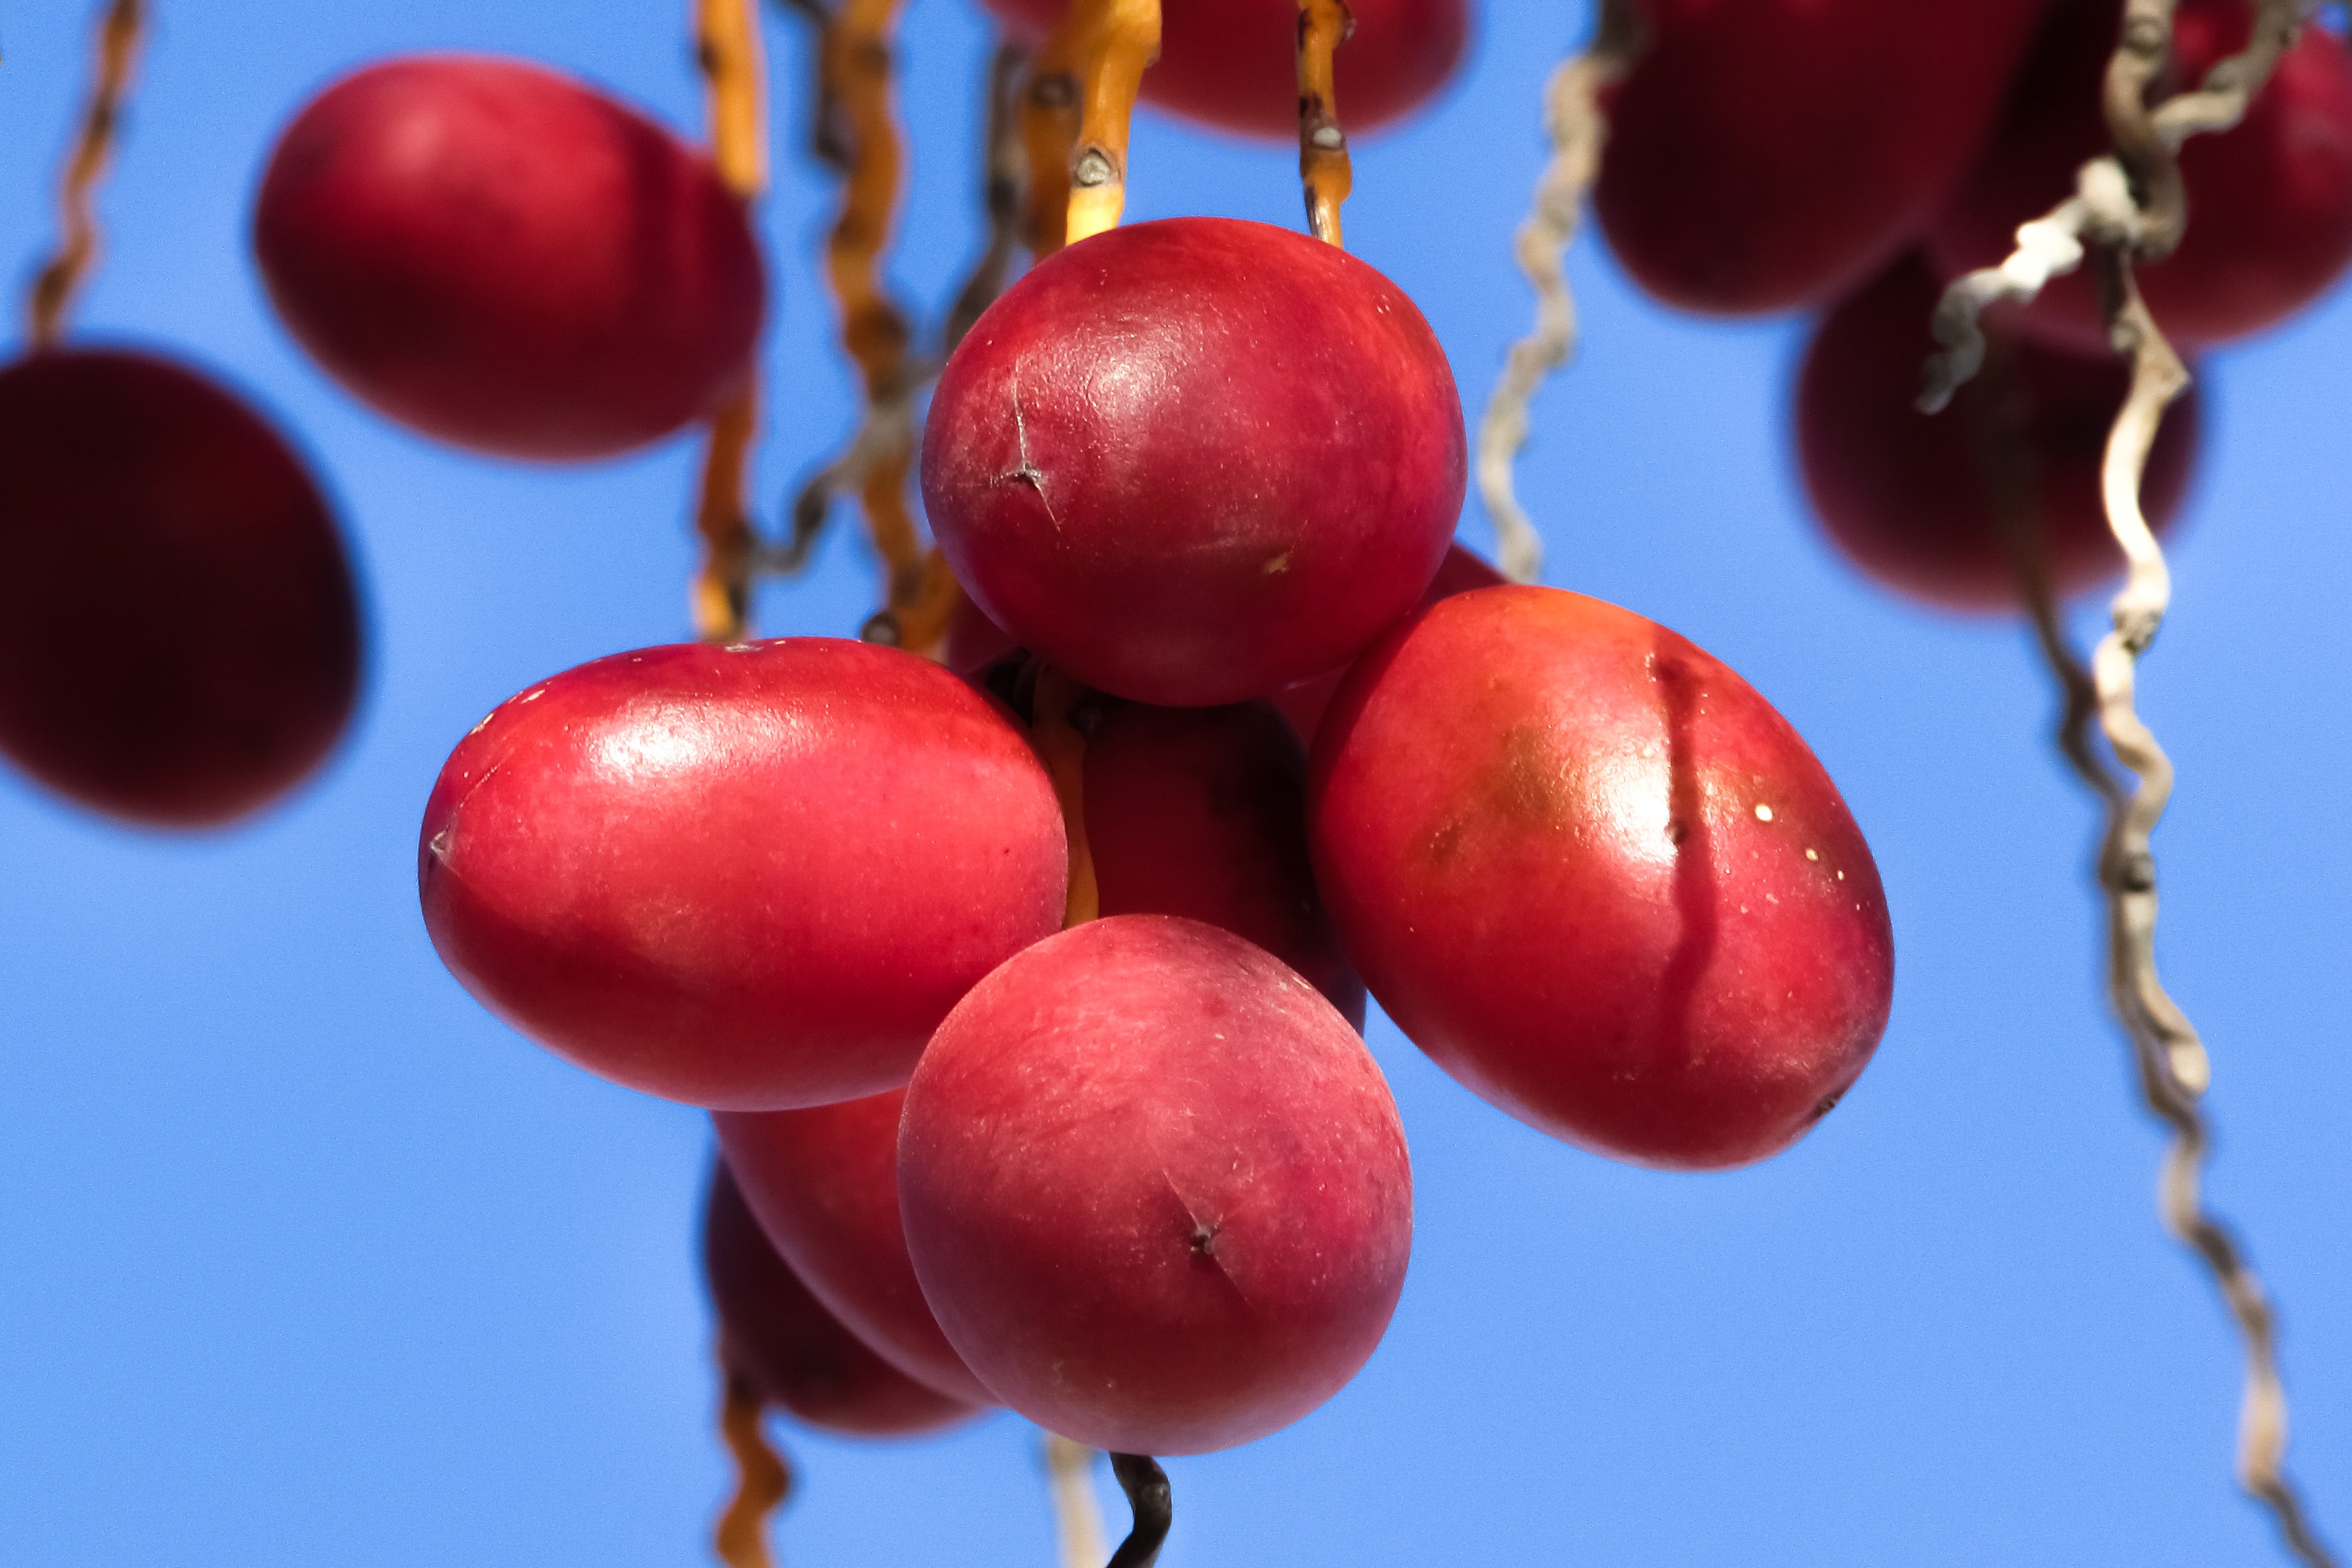
nature, branch, plant, fruit, berry, flower, food, red, palm, produce, tropical, fresh, healthy, flora, delicious, date, exotic, organic, rose hip, macro photography, flowering plant, rose family, date palm, land plant, phoenix dactylifera